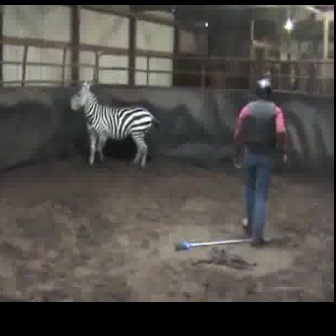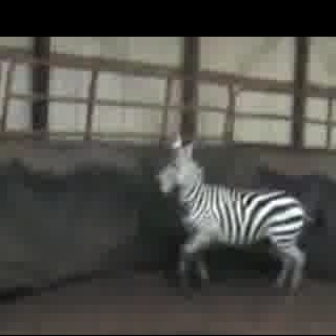
  Please identify the target specified by the bounding box [68,81,161,174] in the first image and locate it in the second image. Return the coordinates in [x_min,y_min,x_max,y_max] format.
Answer: [150,132,323,305]